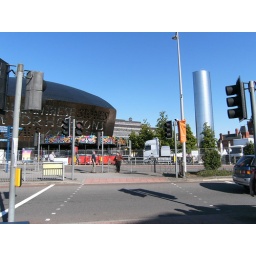
a blue police box on top of the Millennium Centre in Cardiff